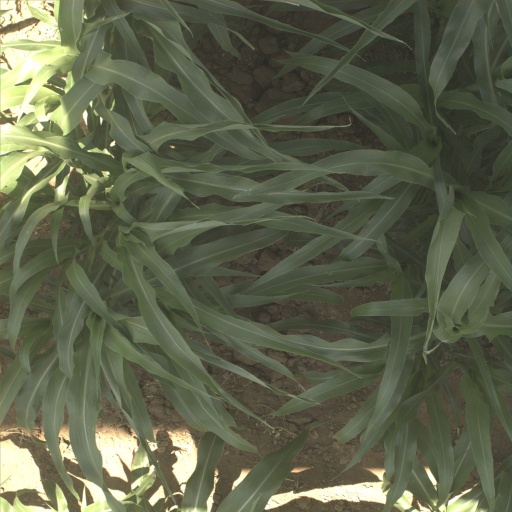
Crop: sorghum